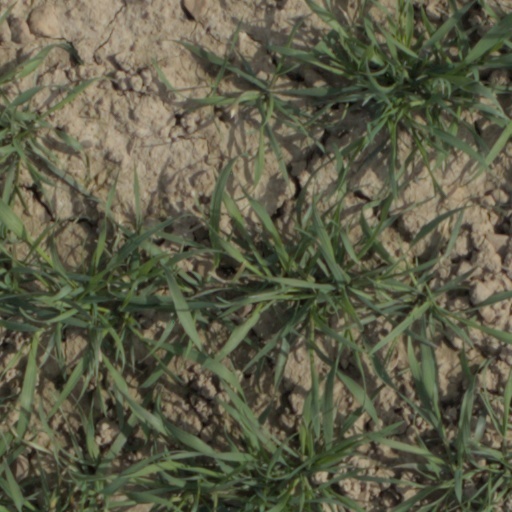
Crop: wheat